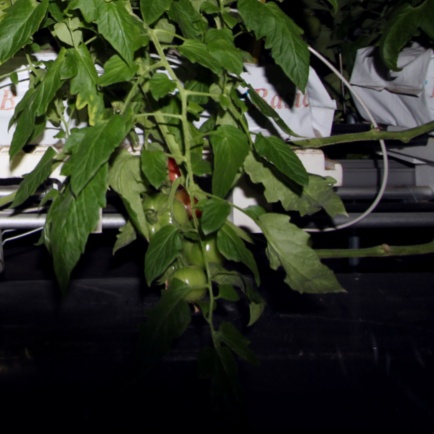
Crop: tomato